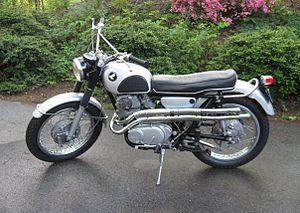
La Honda CB77 ou Super Hawk ou Honda 305, est une motocyclette bicylindre en ligne de 305 cm³